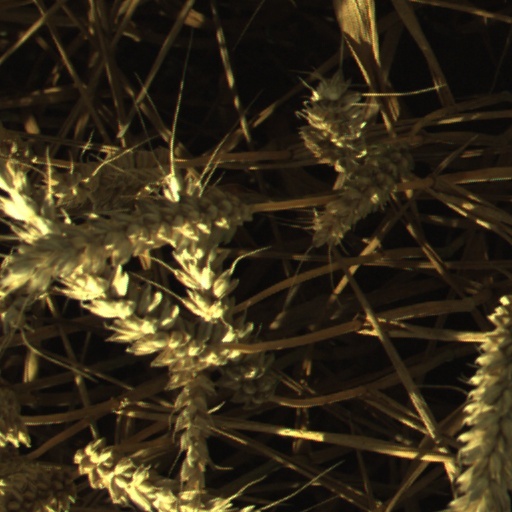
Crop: wheat